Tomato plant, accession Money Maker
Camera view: vertical (180 deg); turntable rotation: 240 degrees
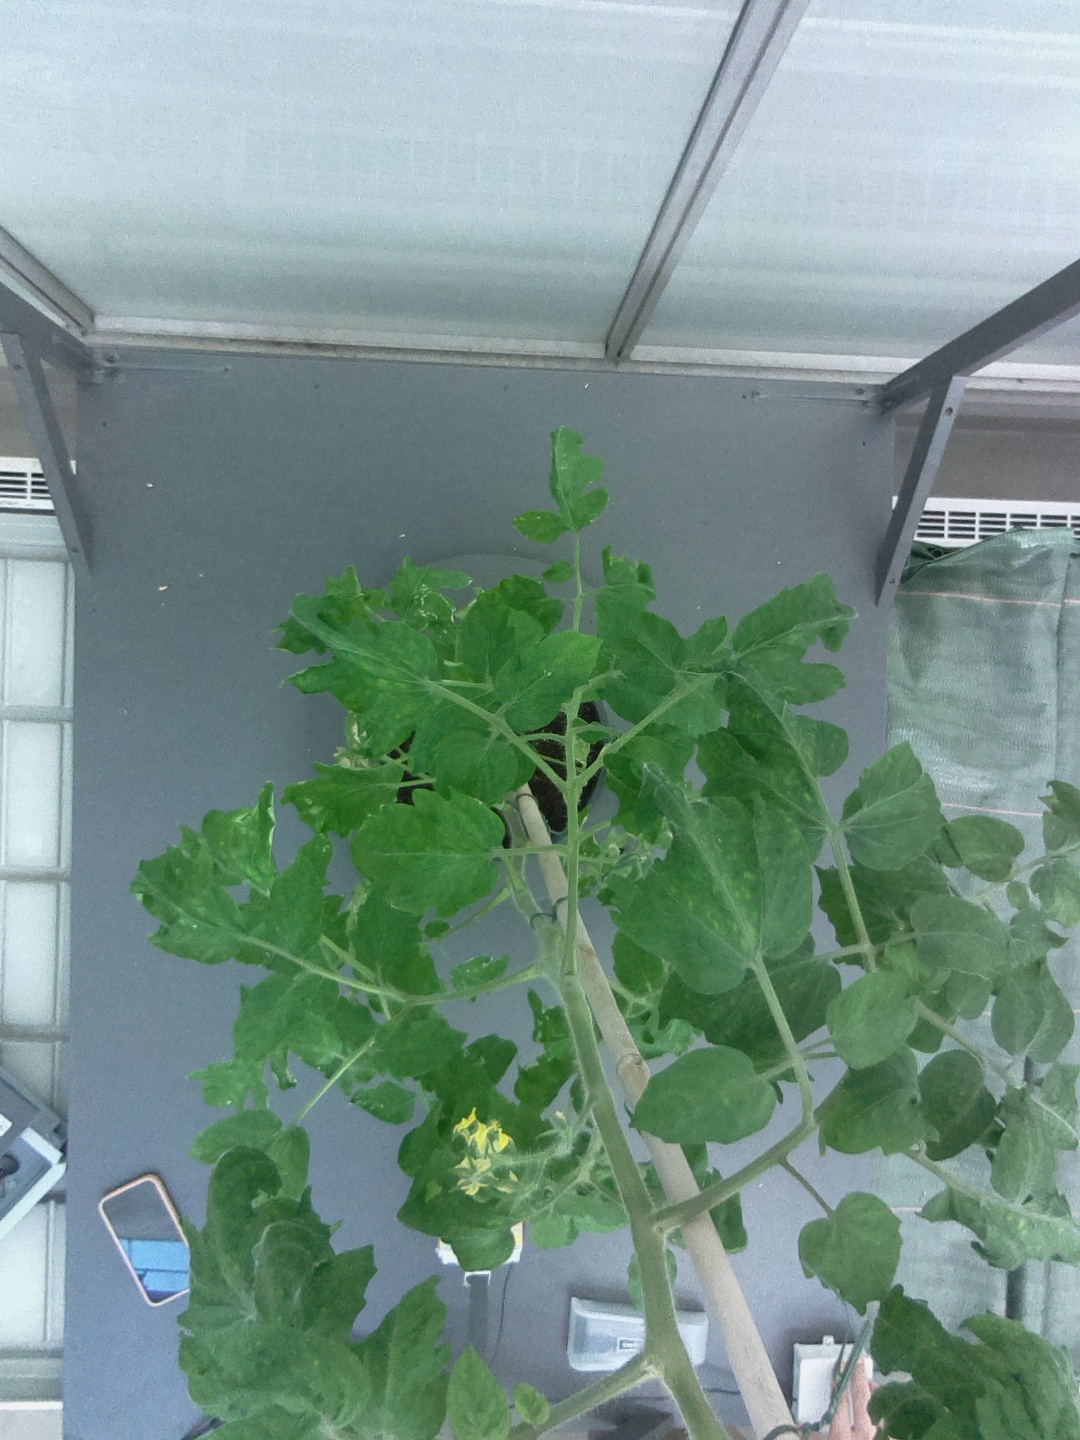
BBCH growth stage 70: Fruits at the main stem or branches visibles